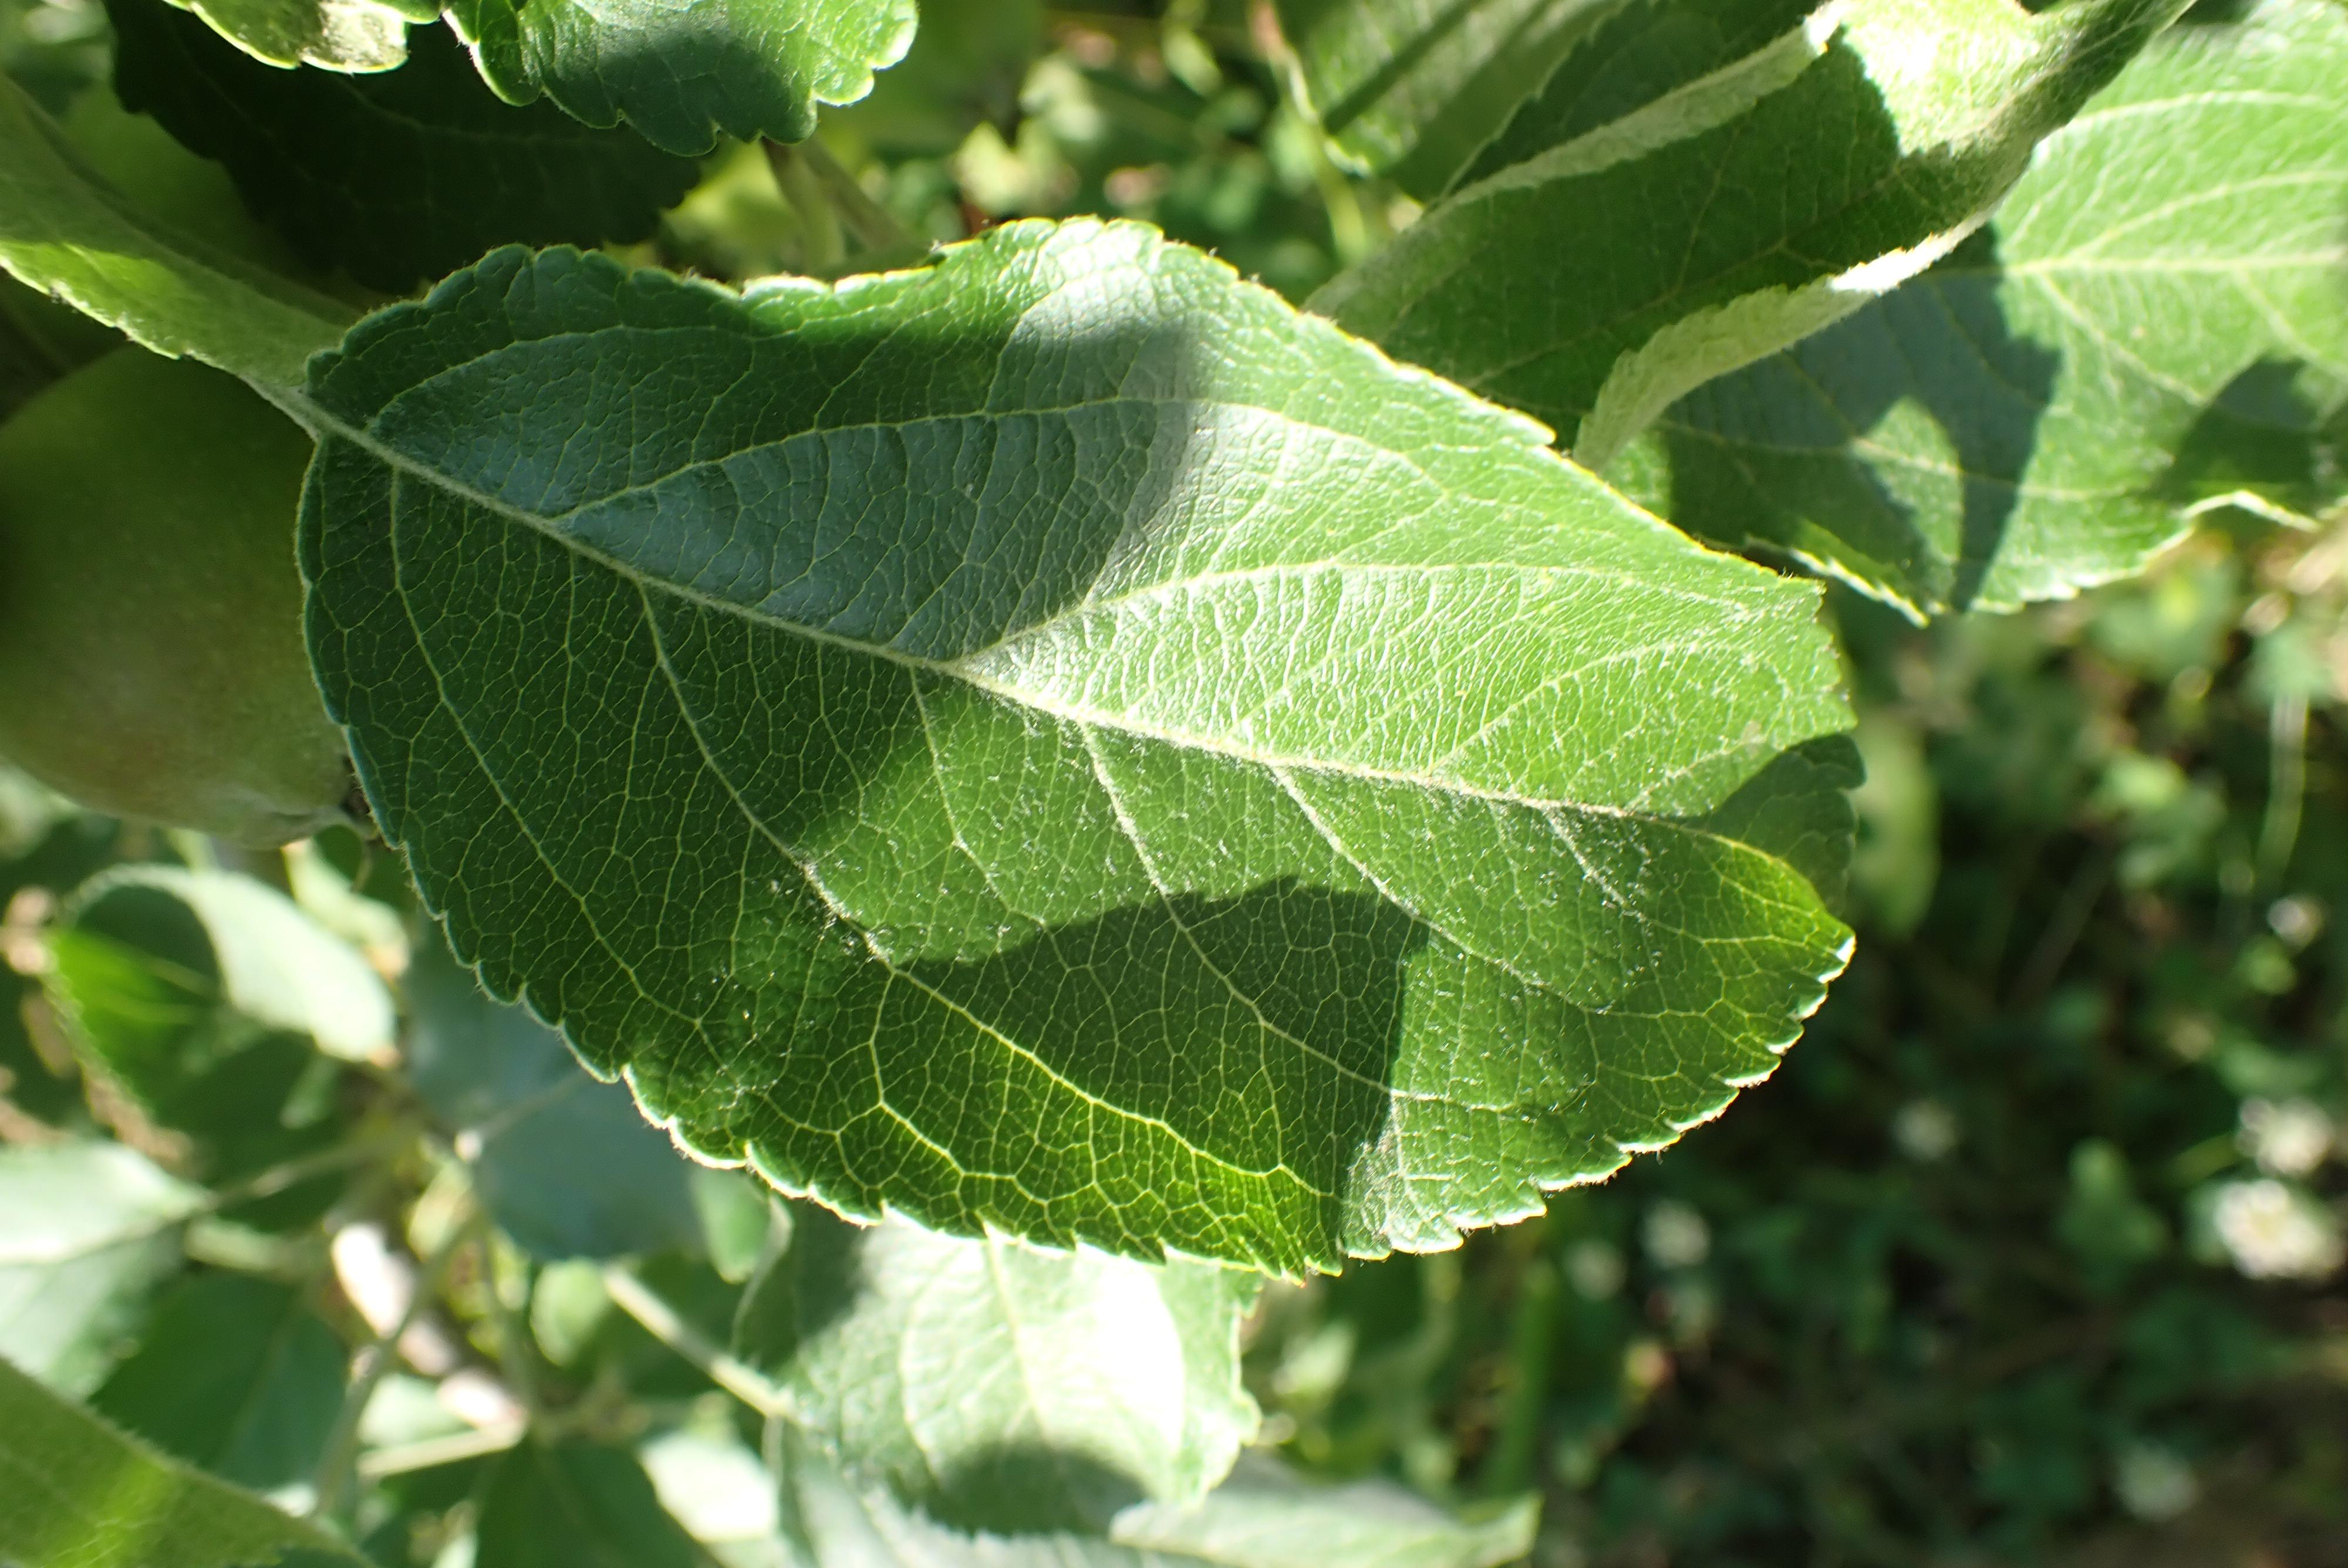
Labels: healthy